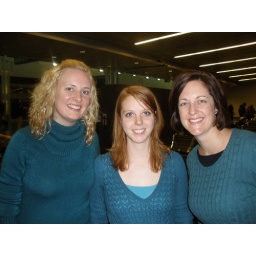
Tree girls in green go to Ireland